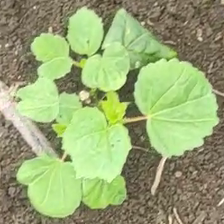
Weed species: Little_Mallow(Malva parviflora)